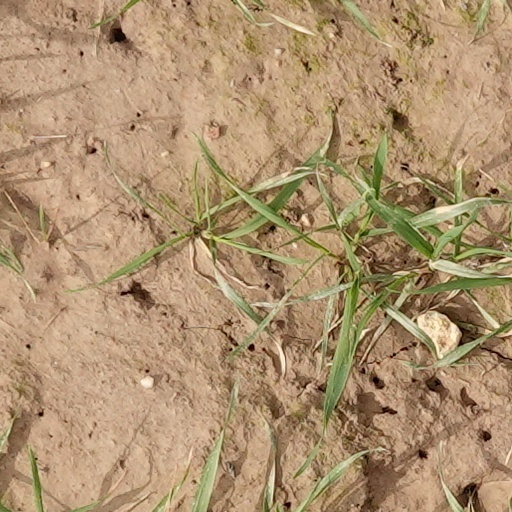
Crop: wheat